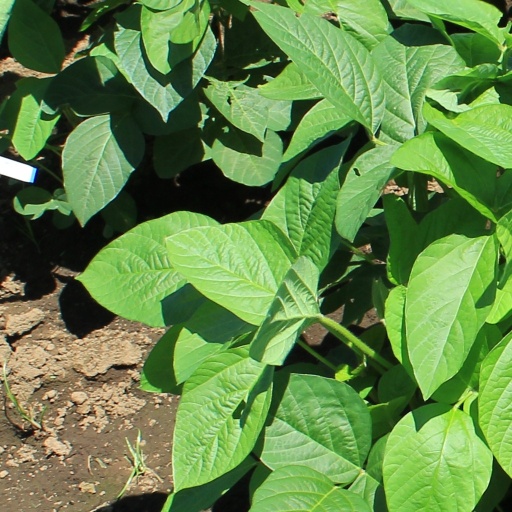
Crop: soybean